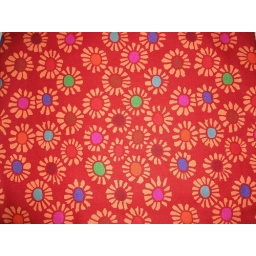
This is a bright red cotton fabric with bright colorful flowers in blues, greens, pinks, reds, oranges. it is 44&amp;quot;x36&amp;quot;